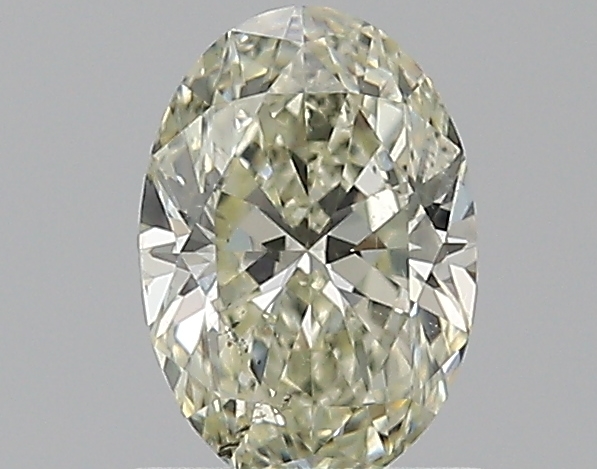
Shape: oval
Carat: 0.8
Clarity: SI1
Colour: M
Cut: EX
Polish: EX
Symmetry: VG
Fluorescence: ST
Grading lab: GIA
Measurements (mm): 7.37 x 5.08 x 3.2